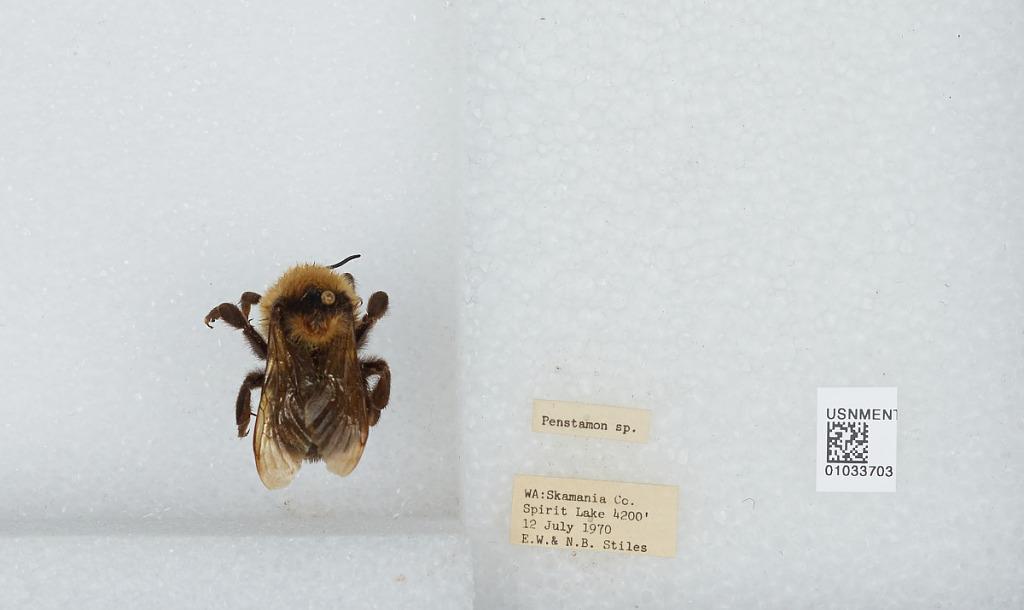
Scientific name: Bombus (Psithyrus) suckleyi Greene
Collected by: E. Stiles & N. Stiles
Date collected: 1970-7-12
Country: United States
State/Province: Washington
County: Skamania
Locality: Spirit Lake
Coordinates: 46.2731, -122.135